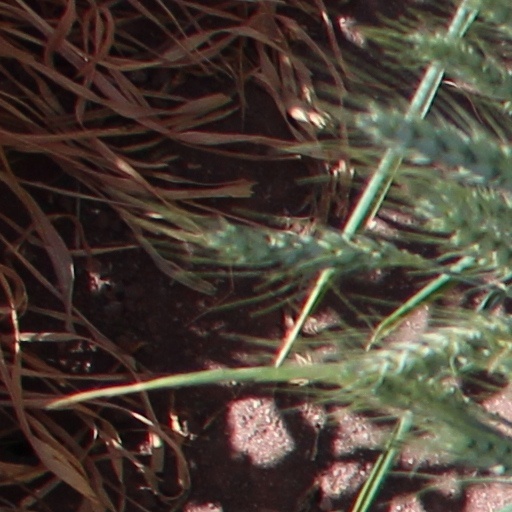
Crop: wheat